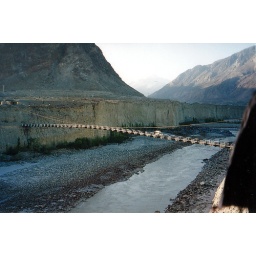
road bridge over a river